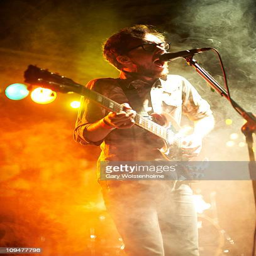
artist of musical group performs on stage